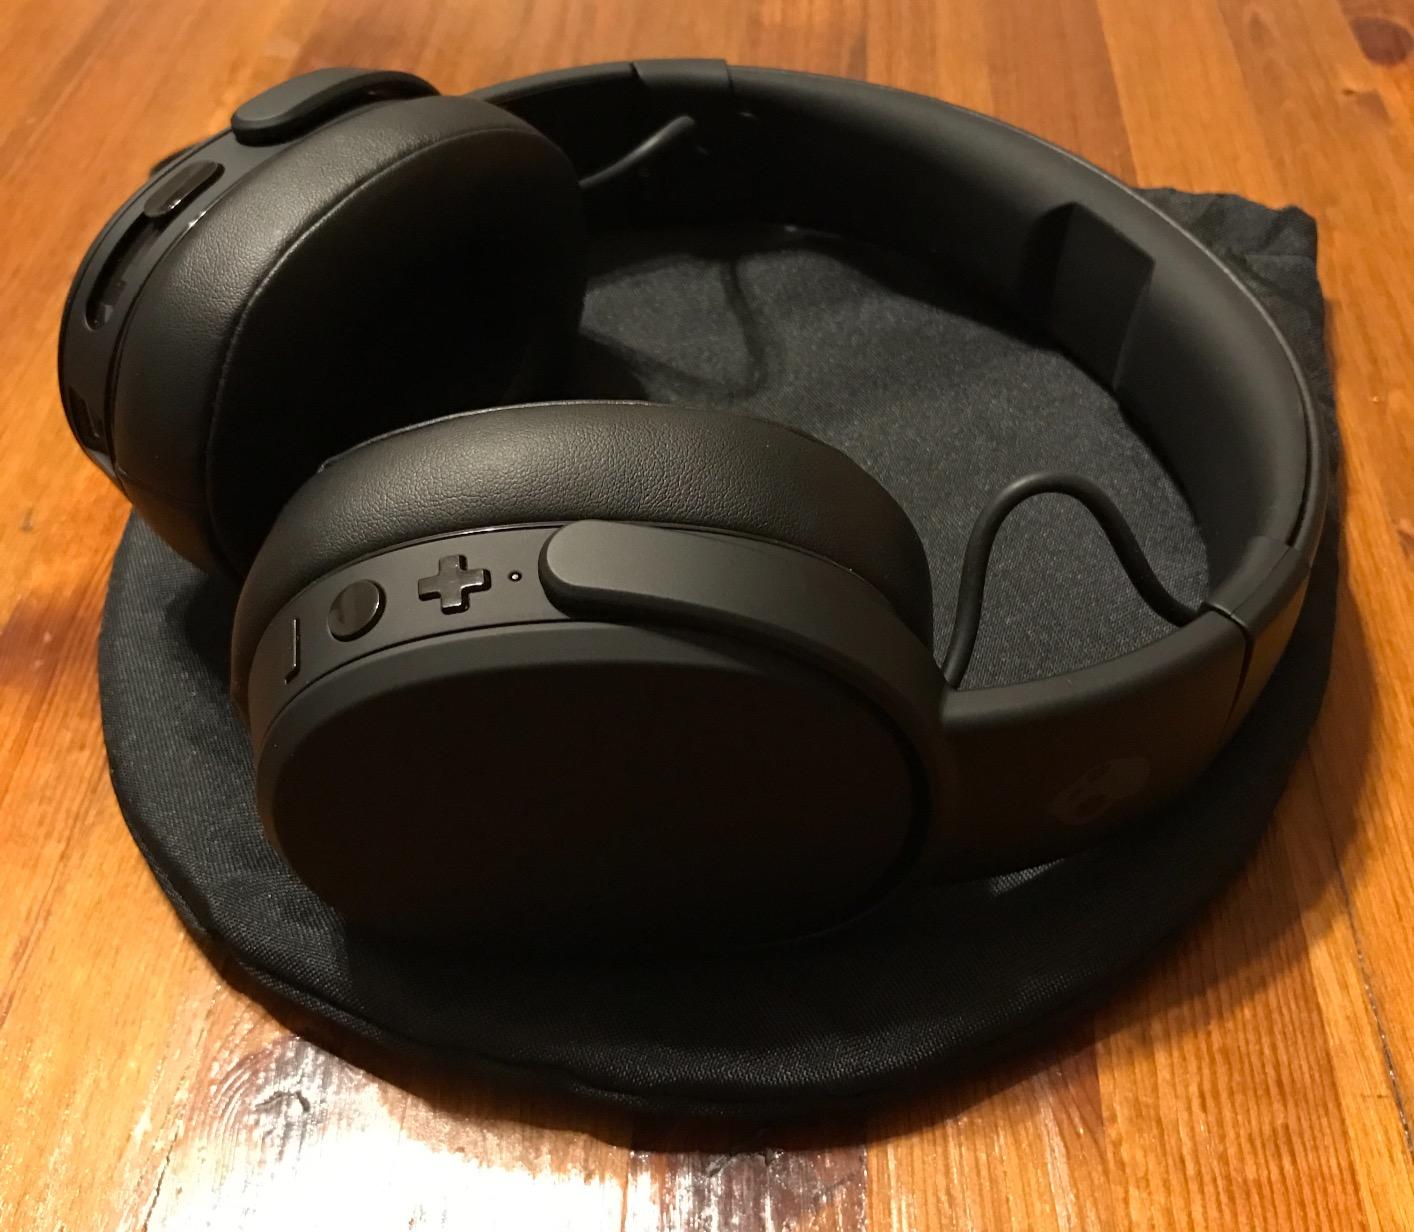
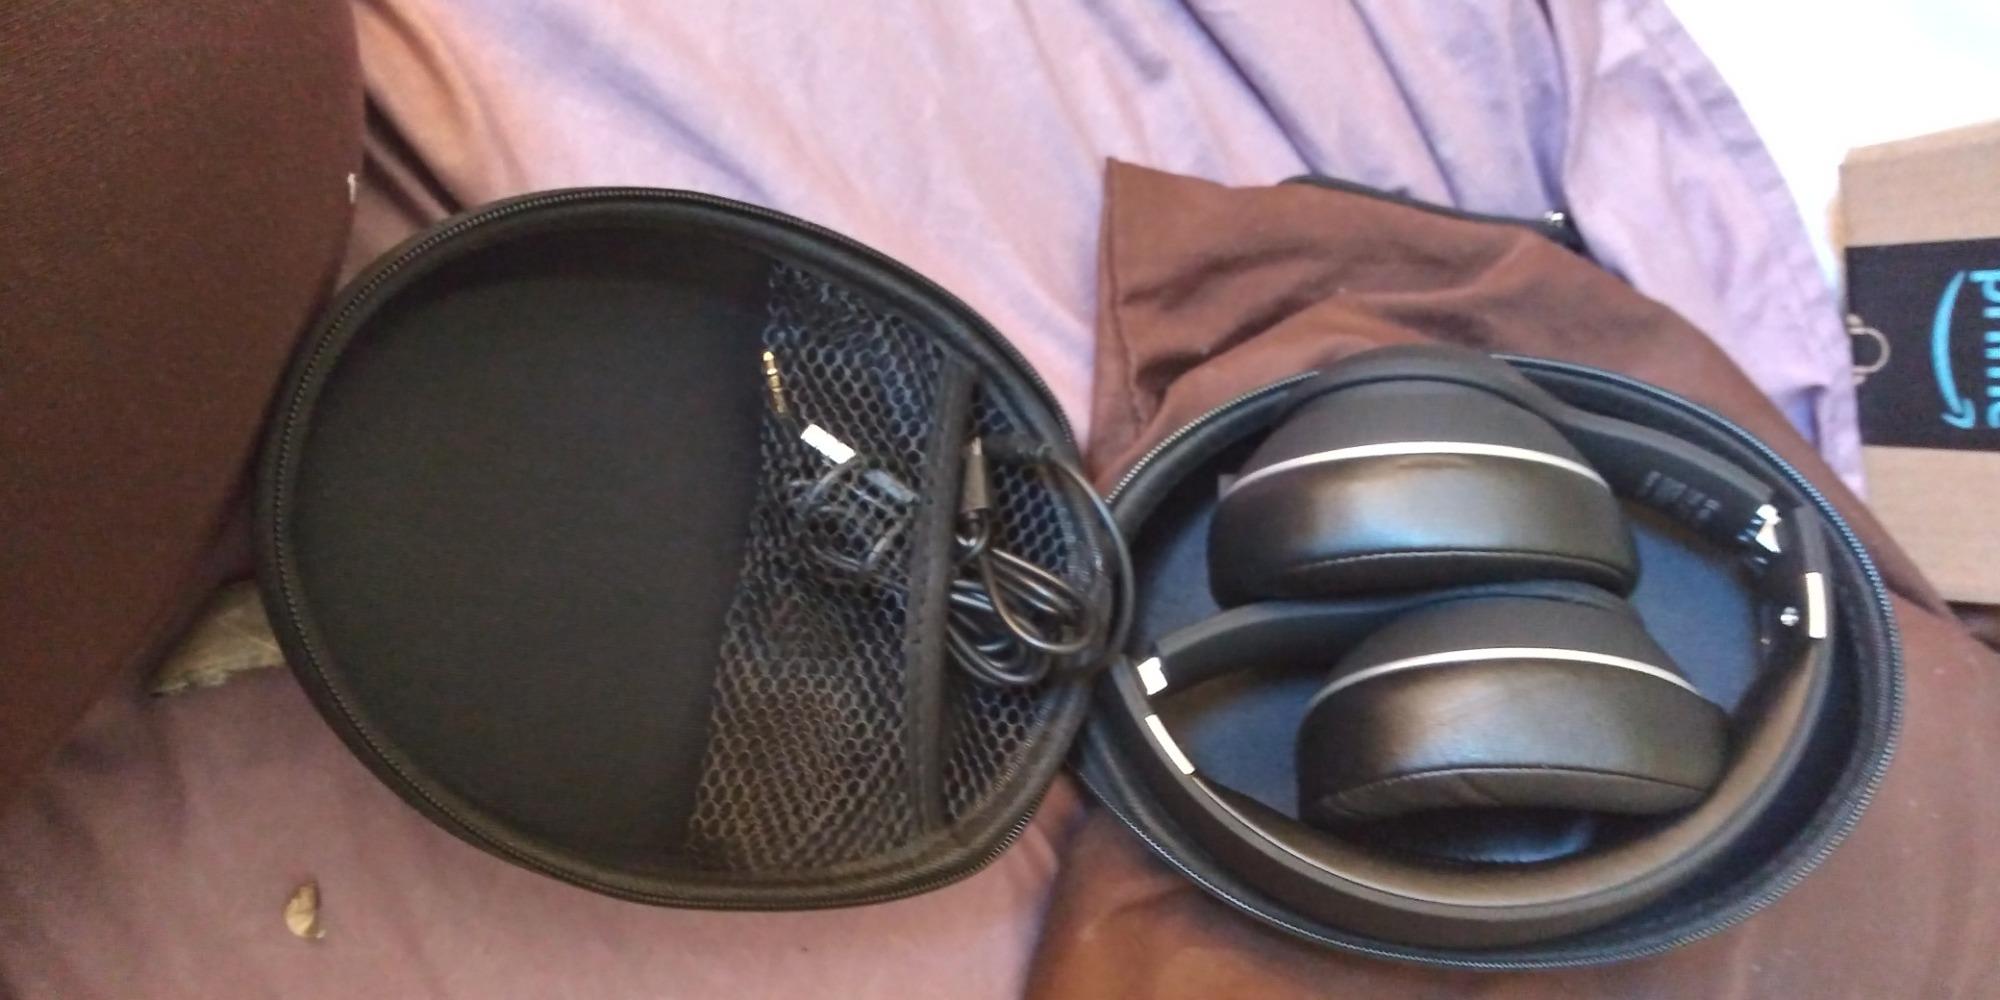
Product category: headphones
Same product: no